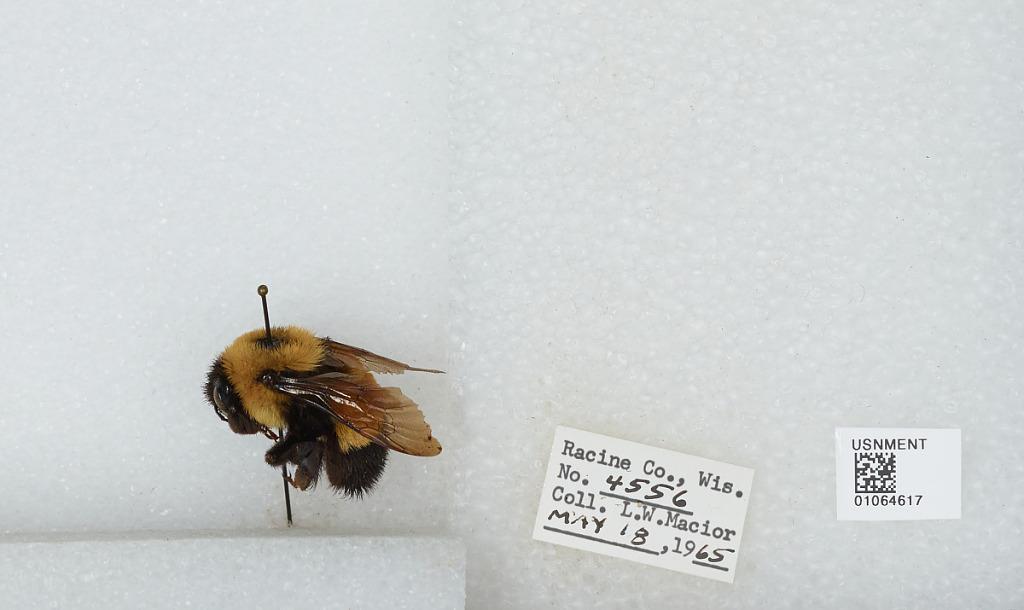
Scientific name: Bombus (Bombus) affinis Cresson
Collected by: L. Macior
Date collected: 1965-5-18
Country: United States
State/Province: Wisconsin
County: Racine
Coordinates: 42.78, -87.76